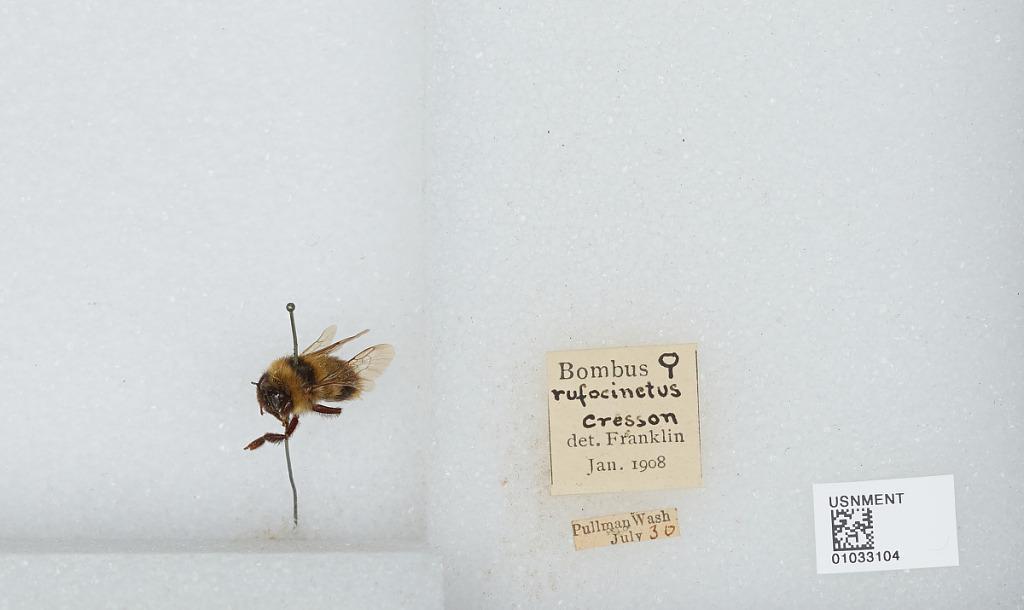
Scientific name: Bombus (Cullumanobombus) rufocinctus Cresson
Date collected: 1930-7-
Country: United States
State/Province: Washington
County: Whitman
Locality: Pullman
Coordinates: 46.73, -117.17
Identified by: Franklin